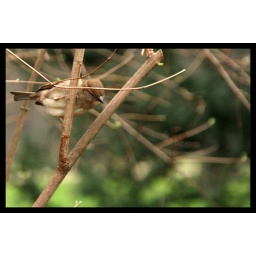
Looking for some nice and cute birds while walking in the Great Garden of Dresden.